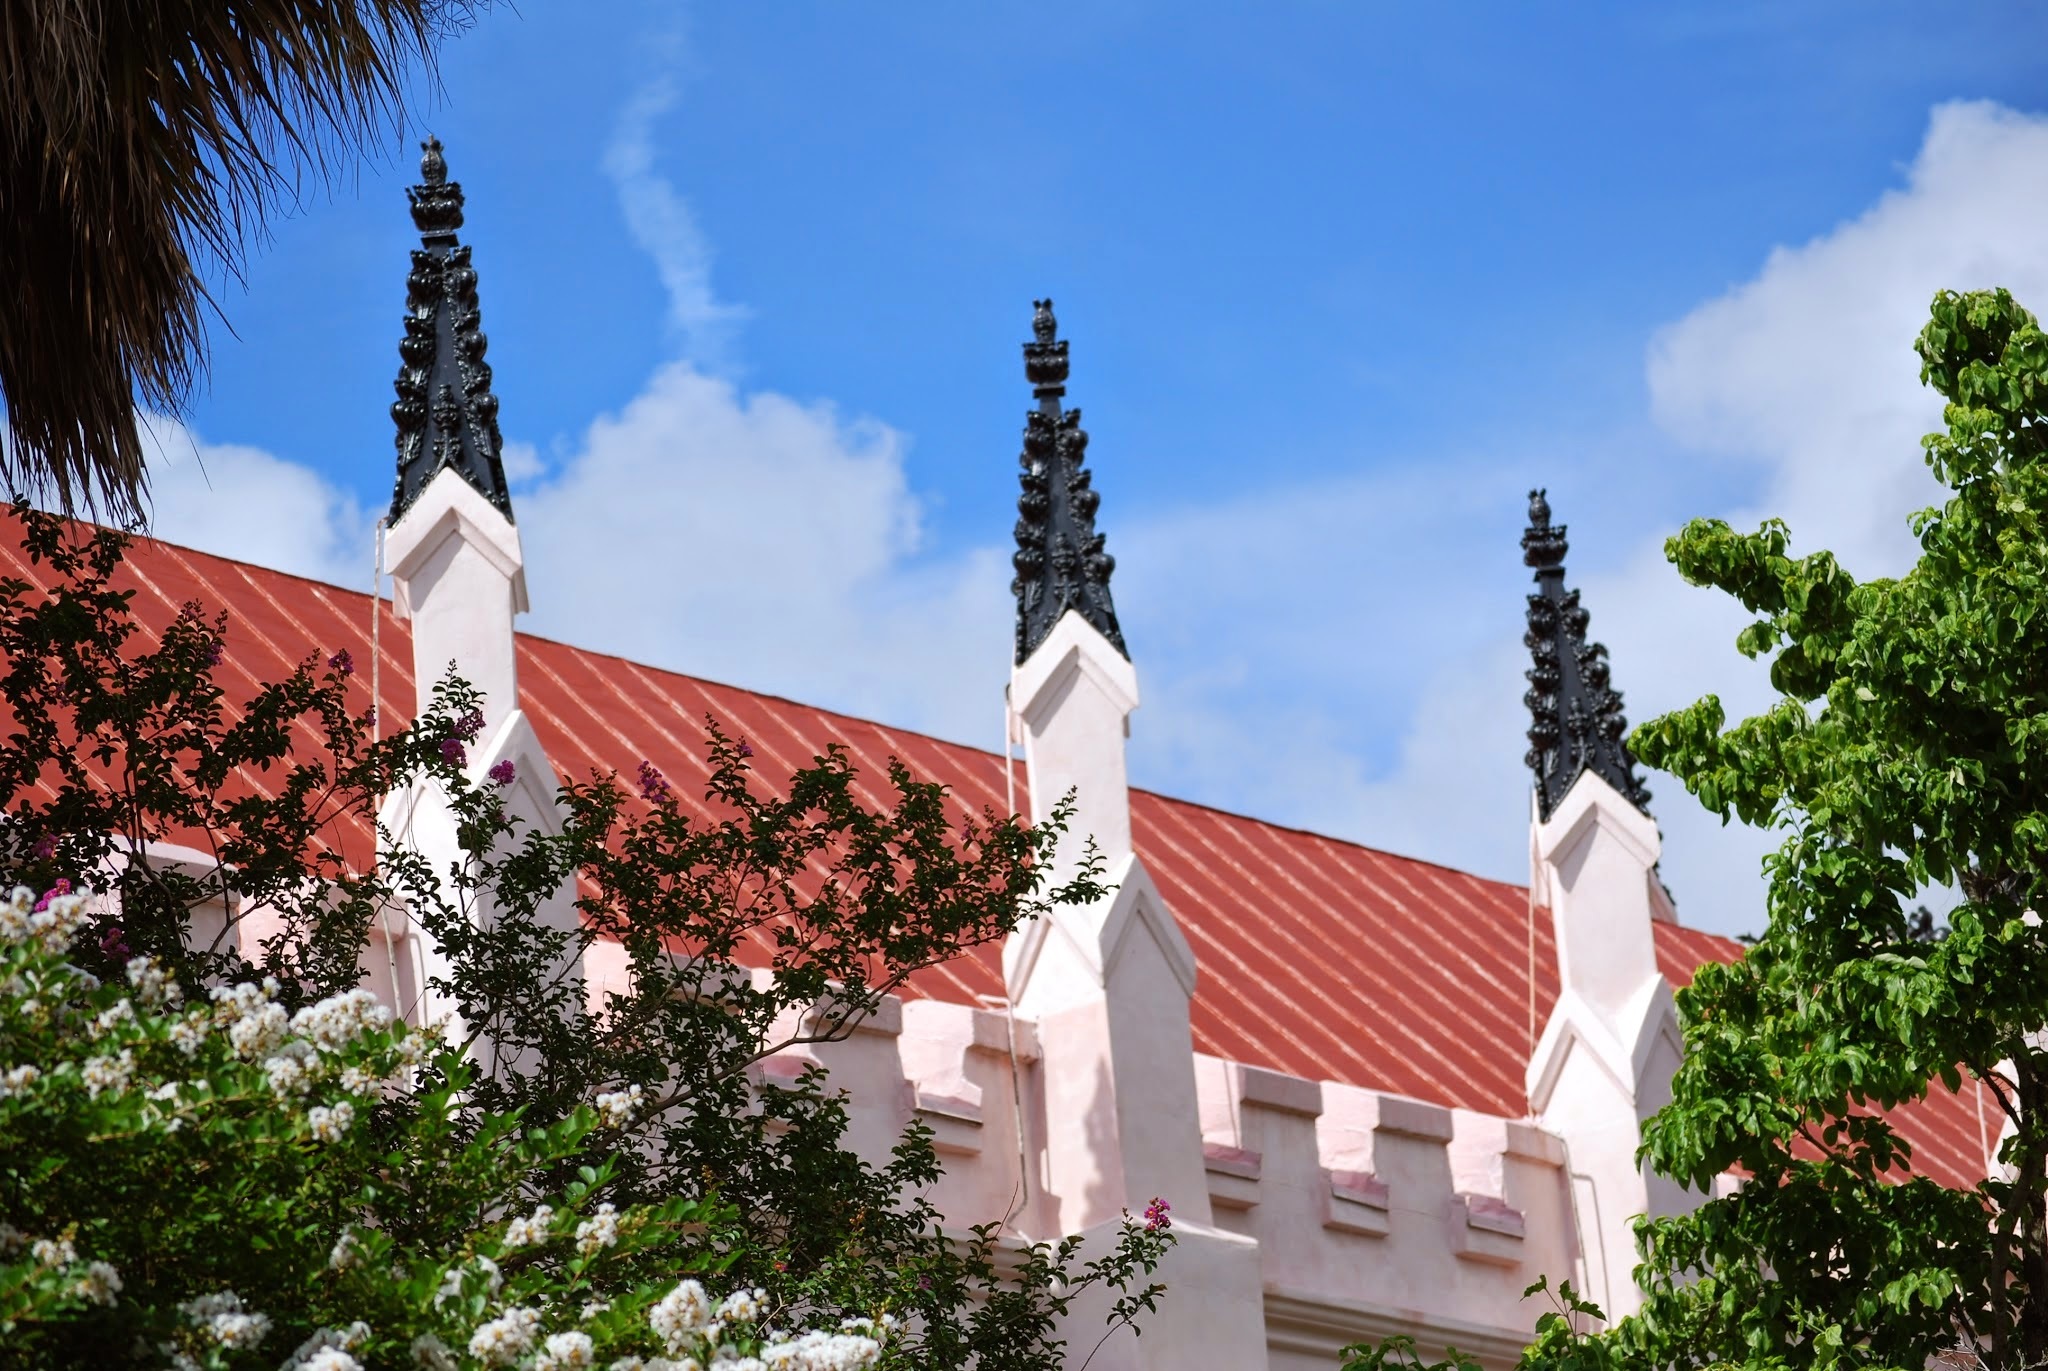
skyline, flower, vacation, travel, landmark, church, historic, tourism, place of worship, resort, steeple, architectural, south carolina, charleston